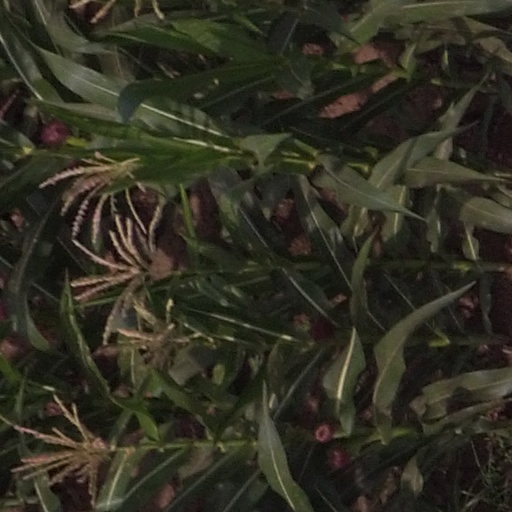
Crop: maize; corn